Dance of the Tiger

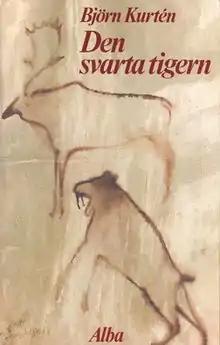
First edition (publ. Alba)

Dance of the Tiger is a novel by Finnish palaeontologist Björn Kurtén, published in 1978 and English translation in 1980. It is a prehistoric novel dealing with the interaction between Neanderthals and Cro-Magnons. A sequel, "Singletusk", published in 1982, continues the story of the family.